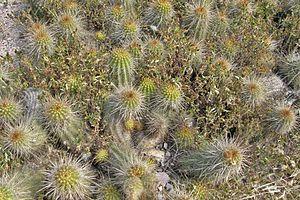
Maihueniopsis boliviensis (ou Cumulopuntia boliviana), photographié dans la cactuseraie de Tilcara
Cumulopuntia boliviana est une espèce de plantes dicotylédones de la famille des Cactaceae, originaire d'Amérique du Sud. Ce sont des cactus formant des « coussins » qui poussent dans les déserts andins à environ 4000 mètres d'altitude.